York railway station

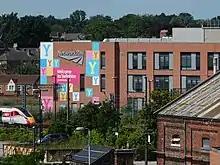
The York Rail Operating Centre

Just to the west of the station is one of Network Rail's modern Rail Operation Centres (ROC), which was opened in September 2014. This ROC took over the functions of the former IECC in December 2018 and will eventually control the majority of the ECML from London to the Scottish border and various subsidiary routes across the North East, Lincolnshire and South, North and West Yorkshire.